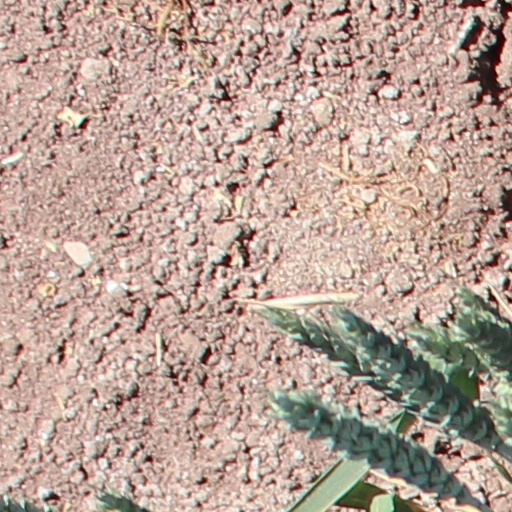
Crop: wheat